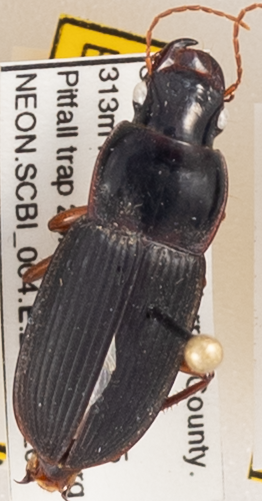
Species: Harpalus pensylvanicus
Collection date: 2021-08-26
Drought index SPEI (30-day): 1.082
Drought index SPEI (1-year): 0.24
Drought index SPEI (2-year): -0.03